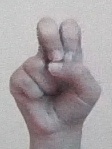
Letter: gaaf